List of Chengdu J-7 variants

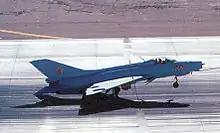
J-7B of USAF 4477th Test and Evaluation Squadron.

J-7B: Renamed J-7II. In June 1991, PLAAF discovered burnt or melted heat isolation pads in the pressure accumulator compartment in the rear section of the fuselage of J-7IIs stemming from high temperatures, due to which all J-7IIs were grounded. CAC spent half a year investigating and discovered over two dozen components that were affected by the increased temperatures of the new engine, and that these components were operating outside the temperature range for which they were originally designed. The fuselage was subsequently redesigned to fix the problem. This was begun in January of 1992, but it took until May of the same year to rebuild all J-7IIs in PLAAF and PLANAF service. Lessons learned were also adopted for all subsequent production of J-7s after January 1992. The completion of the J-7B marked the final satisfactory closure of the upgrade program originally started more than a decade and half ago with J-7I during the Cultural Revolution, which lasted around a decade after its conclusion.